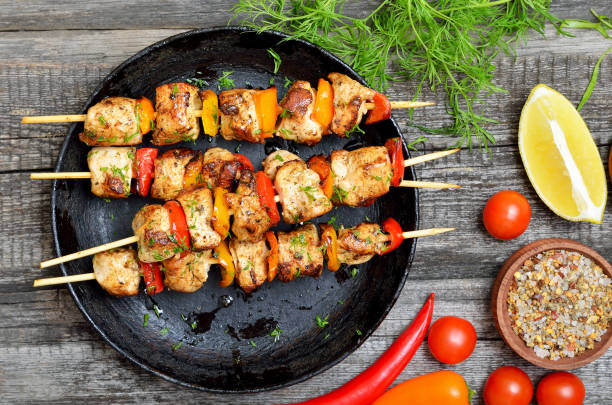
Label: chicken_shish_kebab